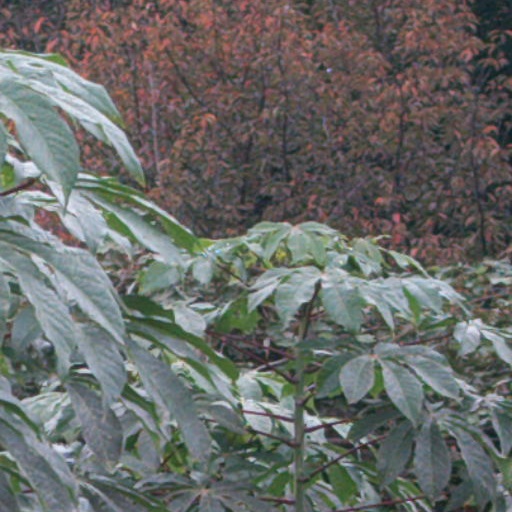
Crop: cassava